Preston & Cherrybrook, Nova Scotia

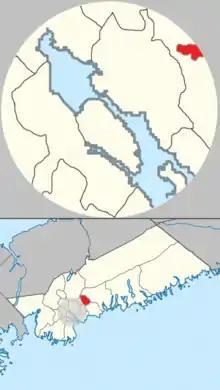
Map of Preston & Cherrybrook planning area of municipal Halifax.

Preston & Cherrybrook is a community and planning area of the Halifax Regional Municipality in Nova Scotia, Canada. It includes the villages of Preston, East Preston, North Preston, and Cherry Brook. The area was settled by African Nova Scotians following the American Revolutionary War.